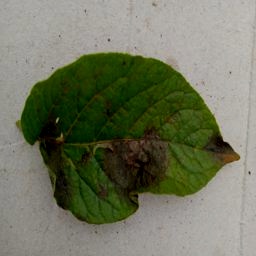
Etiqueta: Late Blight